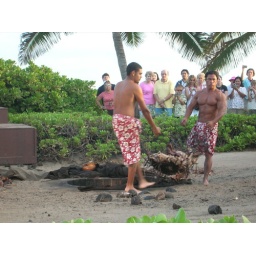
They cooked the pig under ground all day, and we got to watch them pull it out of the pit.